Bowdoin College

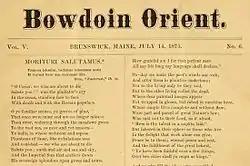
"The Orient", the college newspaper

The largest student group on campus is the Outing Club, which leads canoeing, kayaking, rafting, camping, and backpacking trips throughout Maine. One of the school's two historic rival literary societies, The Peucinian Society, has recently been revitalized from its previous form. The Peucinian Society was founded in 1805. This organization counts such people as Henry Wadsworth Longfellow and Joshua Lawrence Chamberlain among its former members. The other, the now-defunct Athenian Society, included Nathaniel Hawthorne and Franklin Pierce as members.